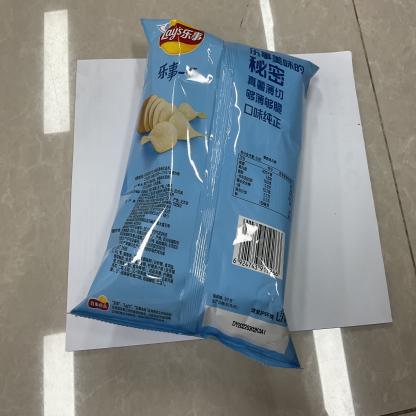
Label: plastics